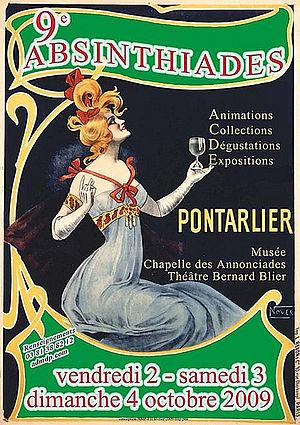
Pontarlier est une commune française située en région de Bourgogne-Franche-Comté, chef-lieu d'arrondissement et sous-préfecture du département du Doubs. Elle fait partie de la région culturelle et historique de Franche-Comté.